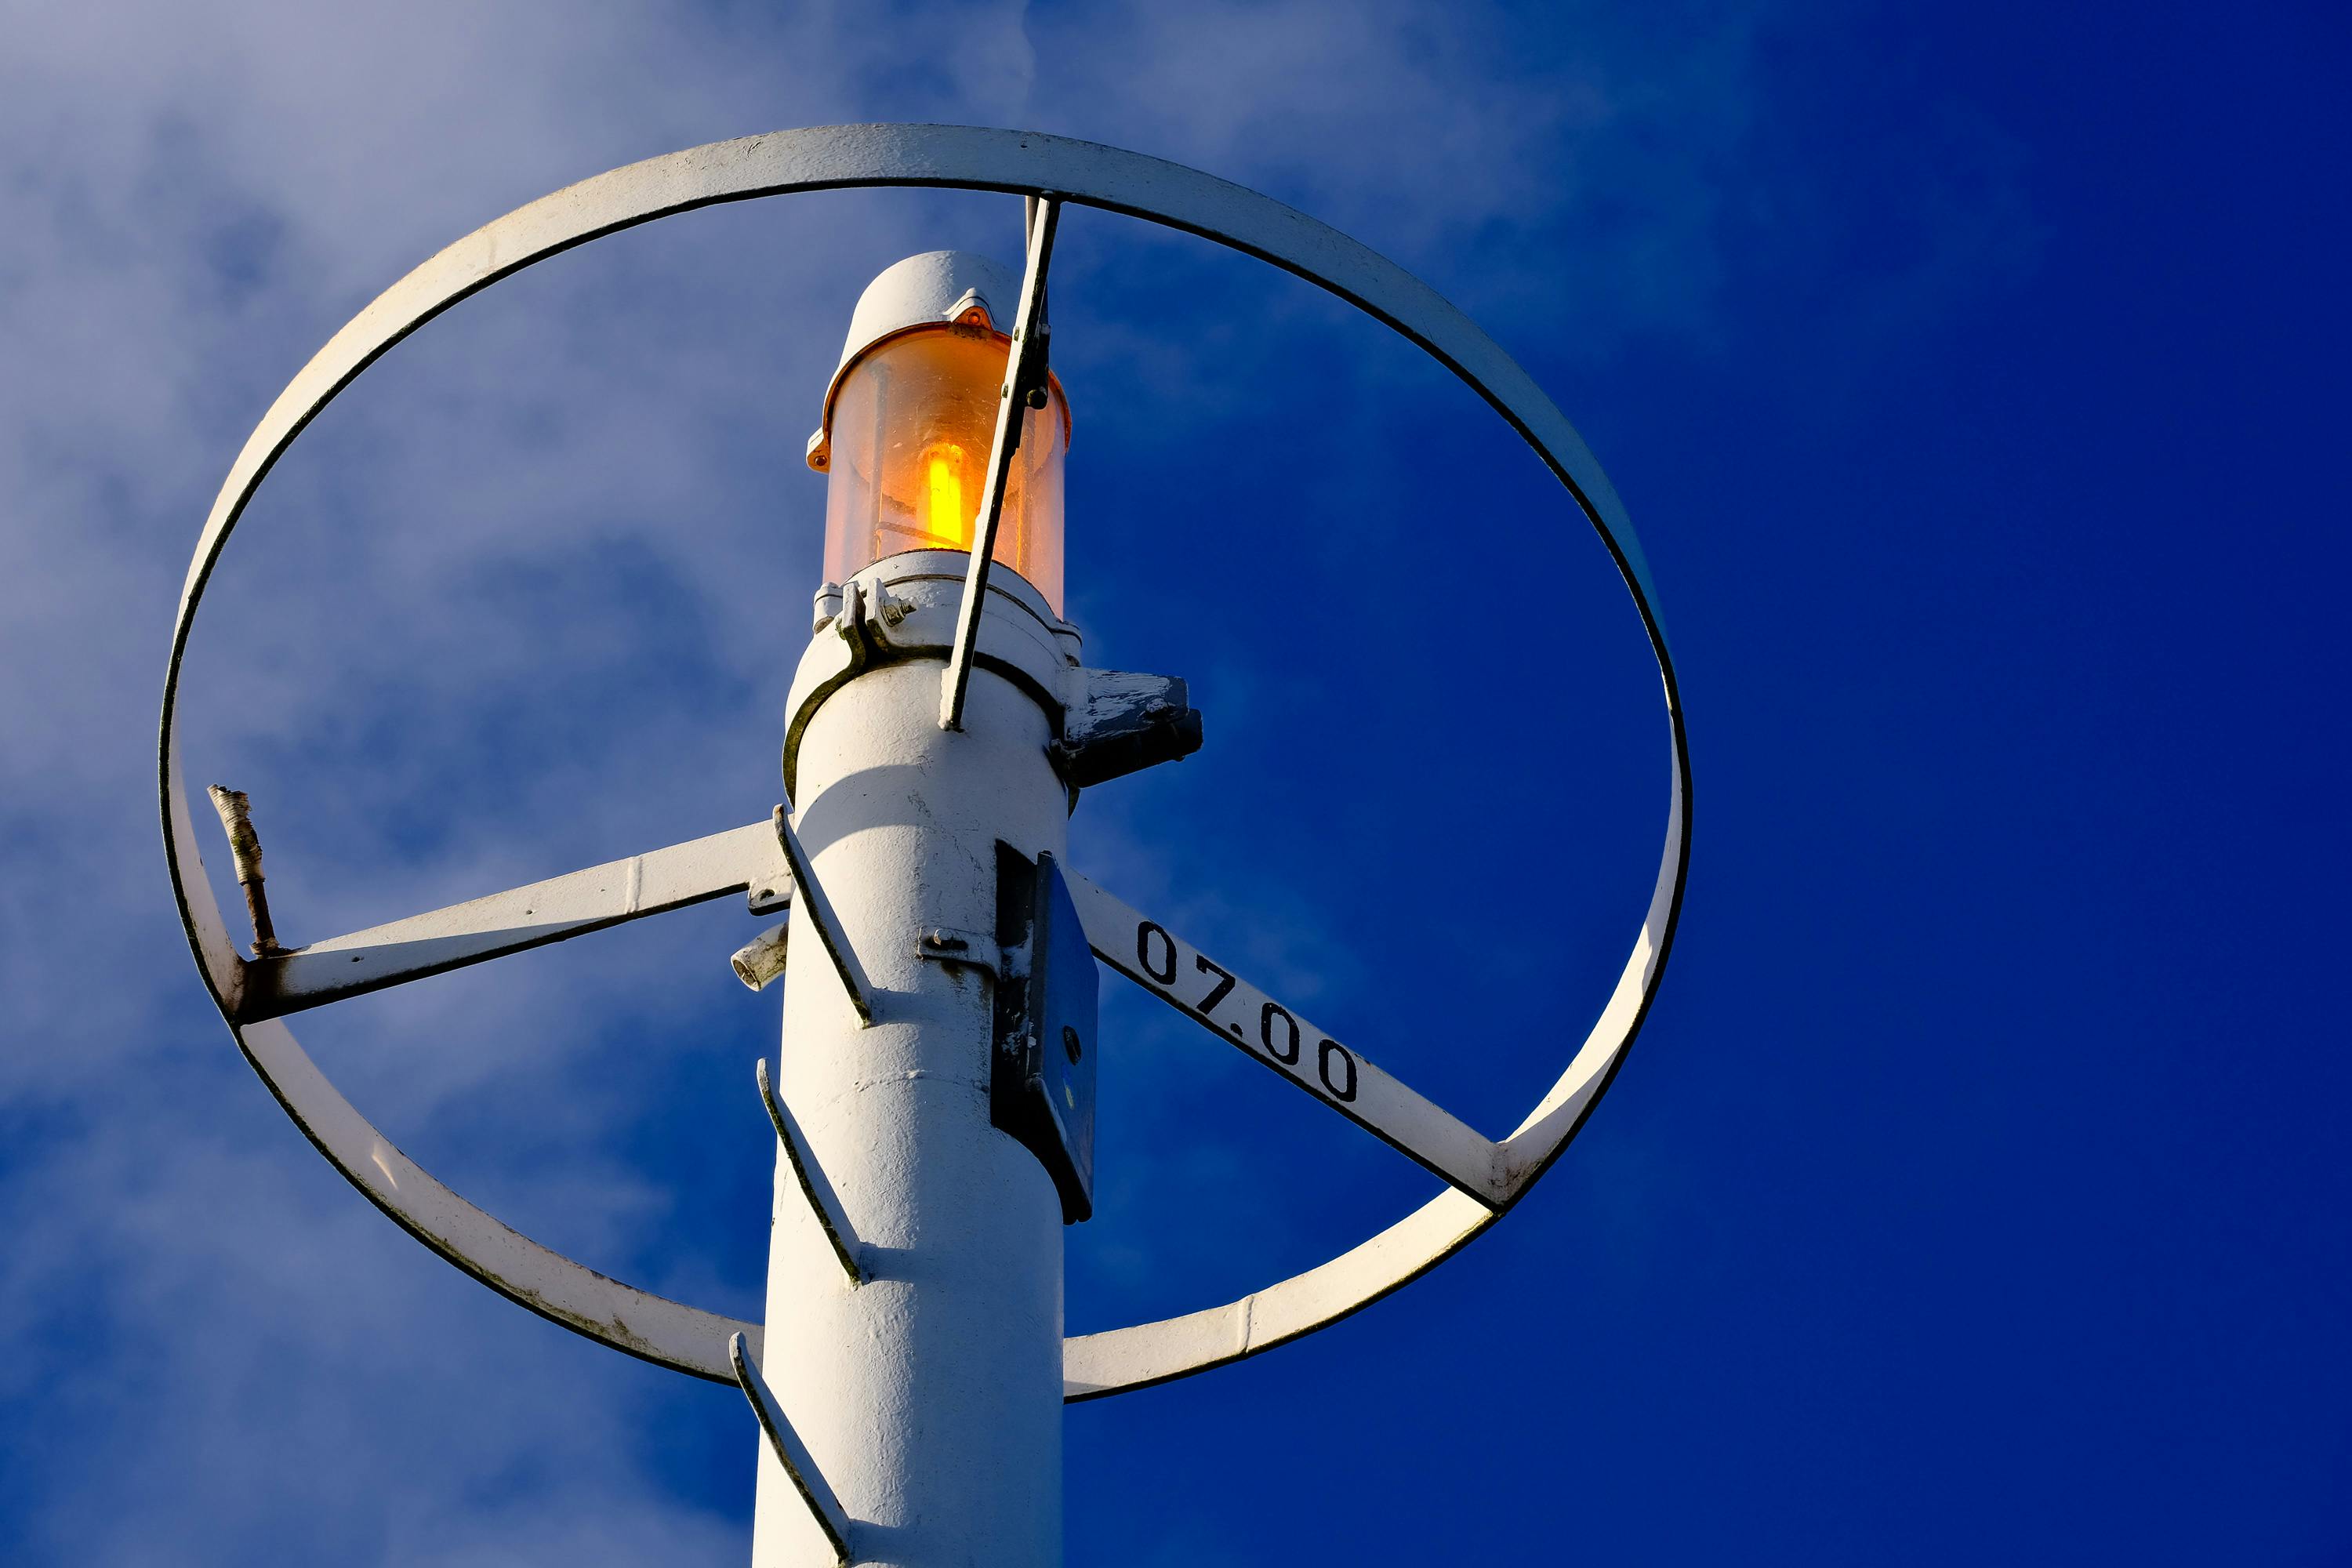
natural, sky, cloud, street light, electricity, gas, electrical supply, electric blue, pole, wind, public utility, engineering, wire, cable, light fixture, pipe, symbol, circle, metal, cross, cylinder, lens flare, signage, security, signaling device